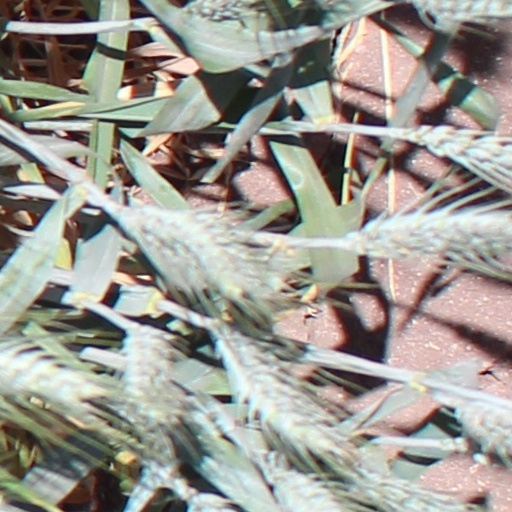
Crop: wheat